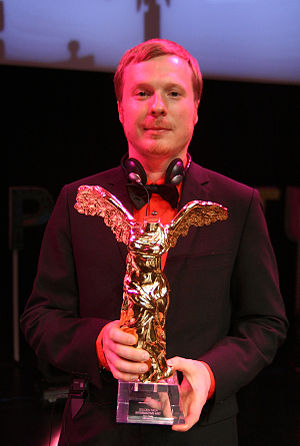
Prix Ars Electronica / Prisvindere / Interactive Art
Timo Toots Prix Ars Electronica Golden Nica 2012
Prix Ars Electronica er en kulturpris, der siden 1987 uddeles af ORF Oberösterreich og delstaten Oberösterreich i Østrig hvert år indenfor kategorierne elektronik og interaktiv kunst, computeranimation, digital kultur og musik. Prisuddelingen finder hvert år sted i delstatens hovedstad Linz, der med organisationen Ars Electronica er en af verdens centre for kunst og teknologi. Formålet med Prix Ars Electronica er at demonstrere, at computere i dag er et vigtigt redskab for kunstnere og kreative.